Minefields in Croatia

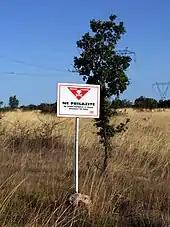
Standard minefield sign

Land mines were first used by the JNA in early 1991, before its withdrawal from Croatia, to protect military barracks and other facilities. Even JNA facilities located in urban centers were secured in this way, using mines such as the PROM-1 bounding mine and MRUD directional anti-personnel mine. The Croatian Army (HV) and Croatian police began laying land mines in late 1991, relying heavily on them to stop advances by the JNA and the Army of the RSK (ARSK) until early 1992. These early minefields were laid with little documentation. In 1992 the ARSK increased its use of mines to secure the front line, largely due to its limited number of troops. Consequently, the ARSK constructed static defensive lines (consisting of trenches, bunkers and large numbers of mines designed to protect thinly-manned defences) to delay HV offensives. This approach was necessitated by the limited depth of RSK territory and the lack of reserves available with which to counterattack (or block) breaches of its defensive line, which meant that the ARSK was unable to employ defence in depth tactics. The combination of poor documentation of minefield locations and the lack of markings (or fencing) led to frequent injuries to military personnel caused by mines laid by friendly forces. It is estimated that a total of 1.5 million land mines were laid during the war.